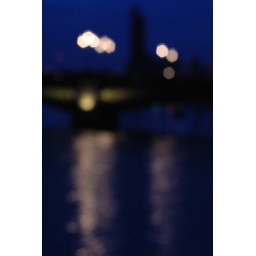
Nocturne in blue, white and yellow